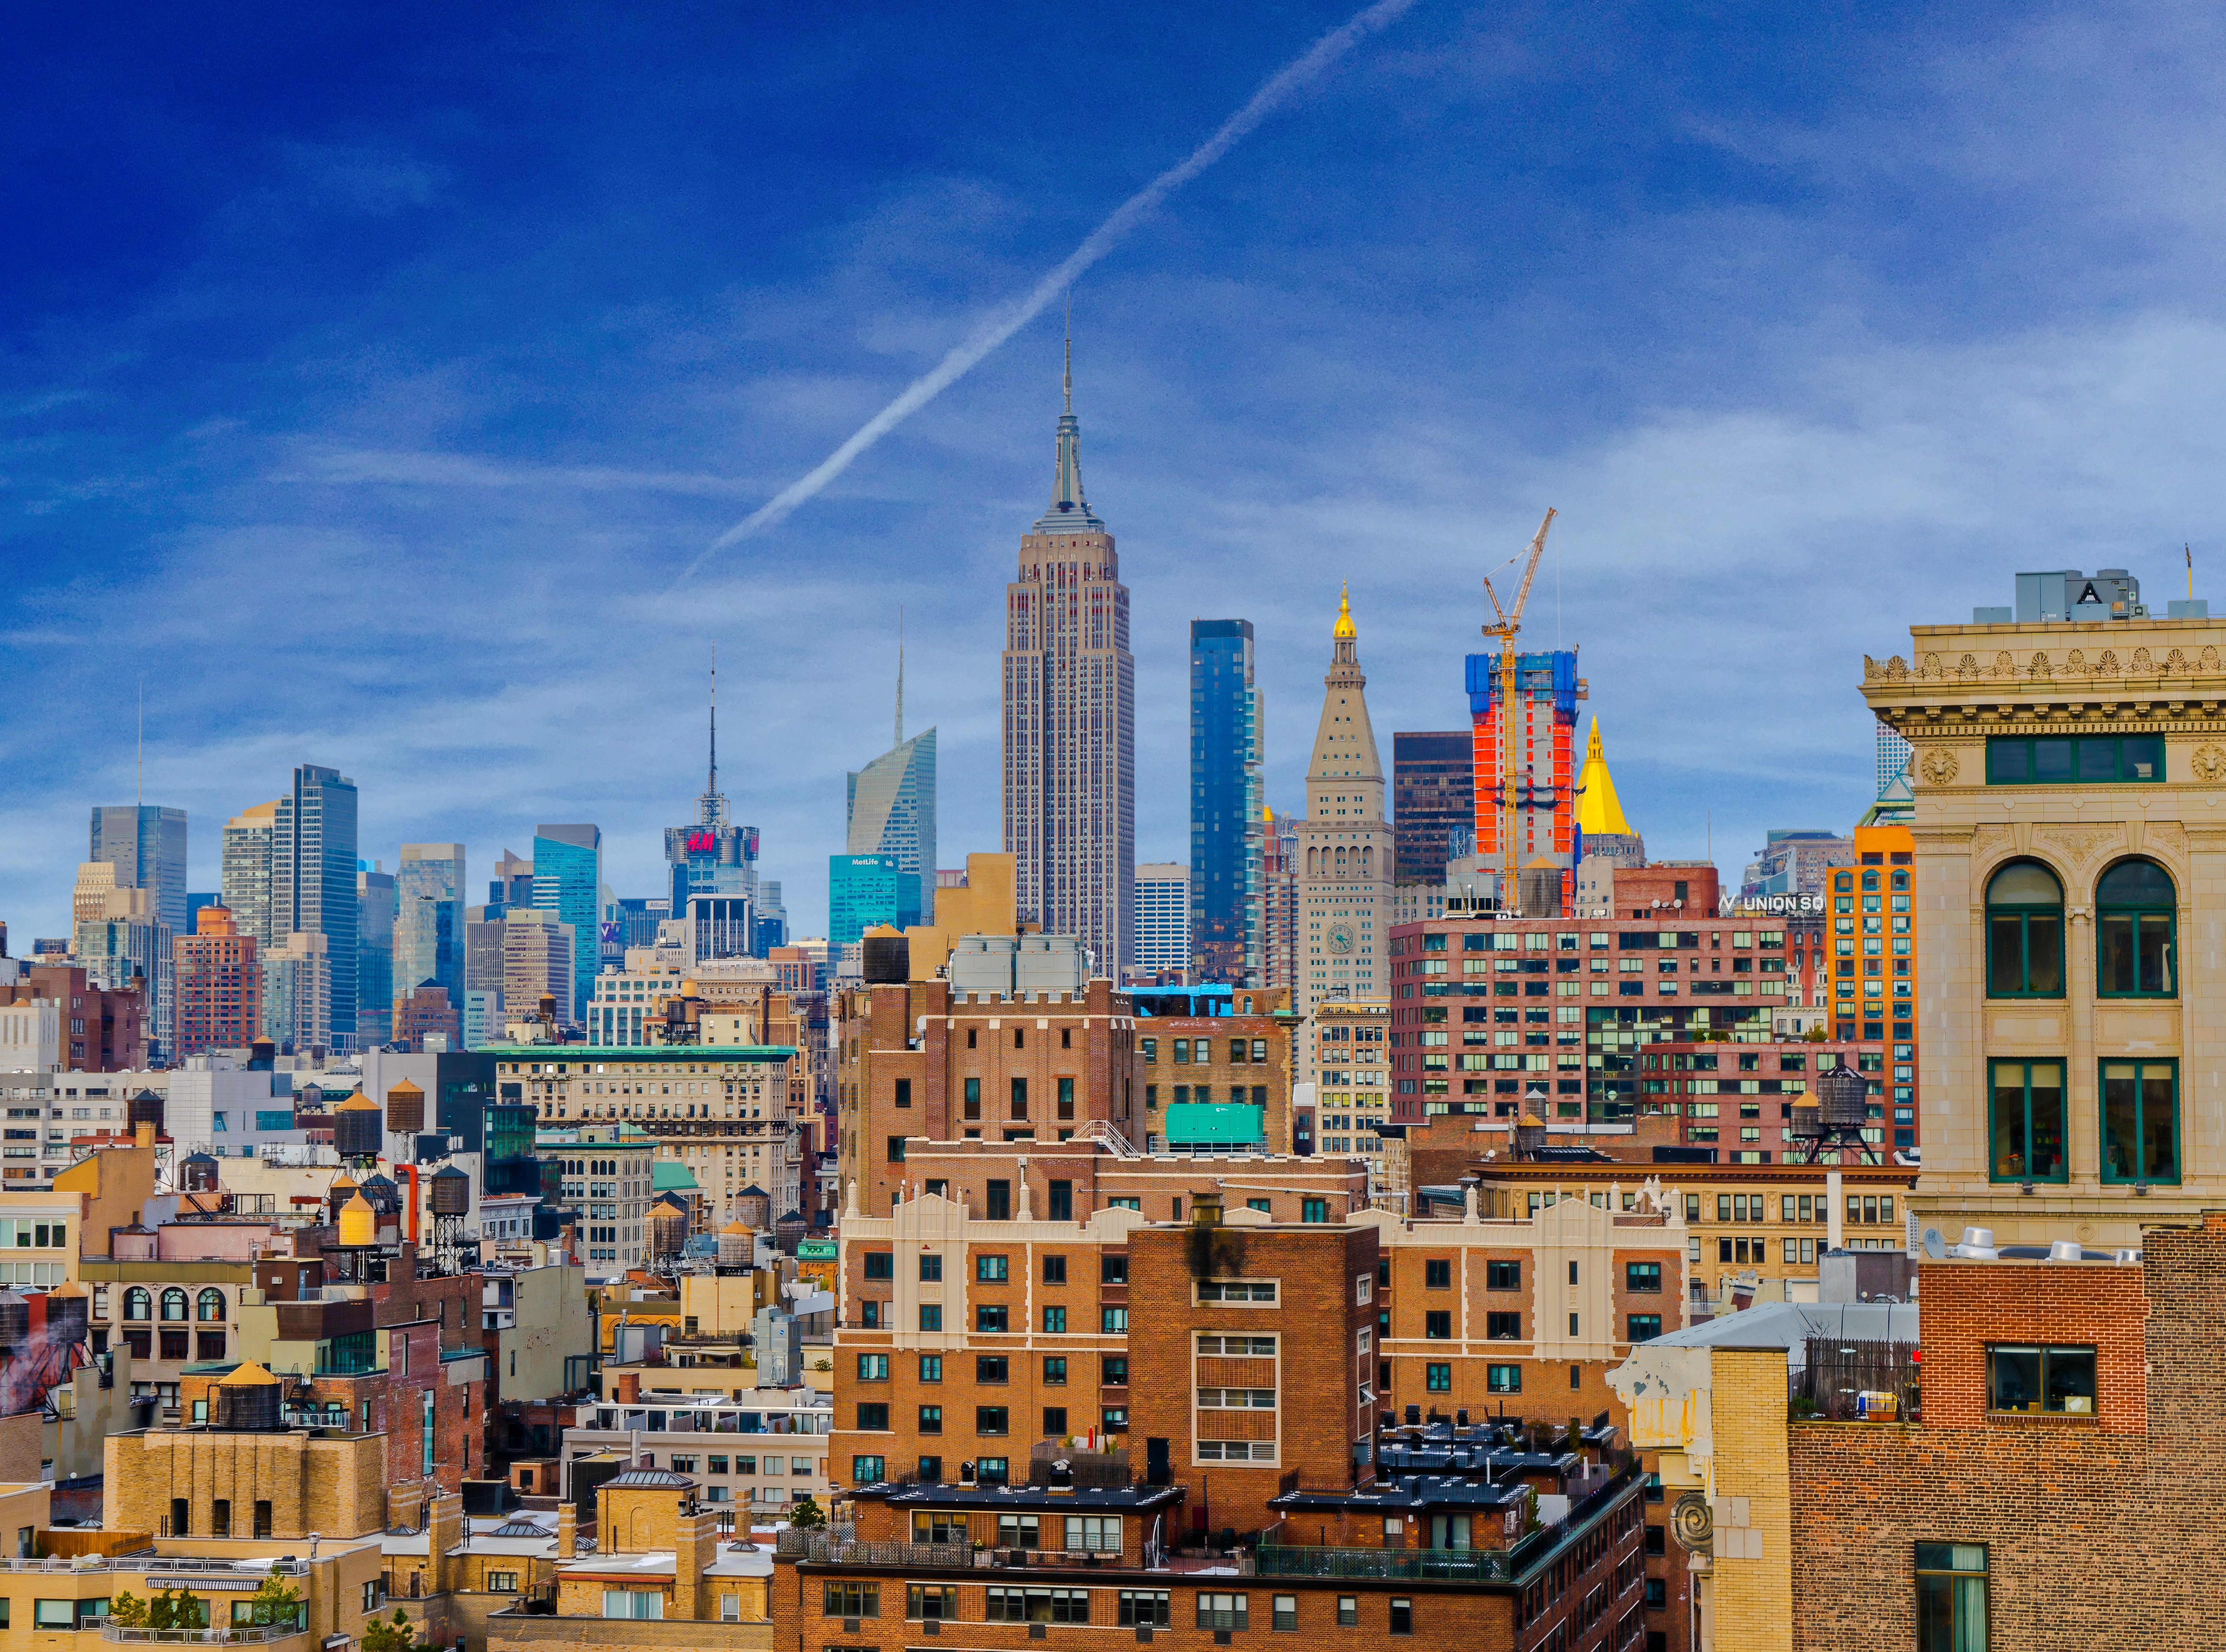
horizon, architecture, skyline, town, building, city, skyscraper, new york, manhattan, cityscape, panorama, downtown, travel, tower, usa, landmark, tower block, city scape, district, new, scene, york, metropolis, neighbourhood, urban area, residential area, geographical feature, human settlement, metropolitan area